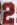
Number: 2